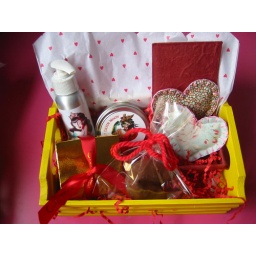
Saint Valentines basket if you live near of far I'm willing to ship anywhere.